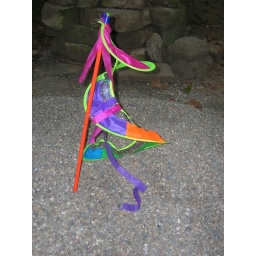
I was walking around my house &amp;amp; my nephew was playing in the rock &amp;amp; he left this toy in the toys.